Crochallan Fencibles

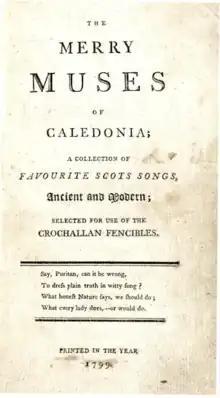
Merry Muses of Caledonia 1799 from The G Ross Roy Collection

The Crochallan Fencibles was an 18th-century Edinburgh convivial men's club that met in Daniel ("Dawney") Douglas's tavern on Anchor Close, a public house off the High Street (part of the Royal Mile). The 16th century doorway bore the inscription "O Lord In The(e) is All My Traist (trust)".